Bauhaus (band)

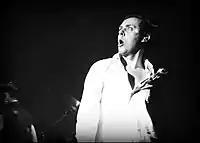
Vocalist Peter Murphy

During the band's initial lifecycle, solo projects would be initiated at times. In 1981, while still a member of Bauhaus, David J started a solo project with Rene Halkett, an original student of the Bauhaus art school. This correspondence came about due to Halkett's younger neighbor telling him of hearing about a group called Bauhaus on the John Peel Show on BBC radio. This intrigued Halkett and he soon wrote to Peel about getting in touch with the band. They eventually met, discussed poetry and decided to send David a cassette tape that contained Halkett reciting two of his poems, in hopes of enticing David to collaborate with him. After listening intensely to the tape, David decided to go to a recording studio where he created backing music for the tape. This collaboration resulted in a single called "Armour/Nothing" which was released by 4AD. According to David J regarding the correspondence, "He wrote to John Peel when he was playing Bauhaus' first record, 'Bela Lugosi's Dead', and Rene was then in his 70s and was an avid listener to John Peel's show. He heard this and was intrigued that this band of young upstarts had usurped the name Bauhaus and he wrote to John Peel asking for more information. Peel sent me the letter and I was just amazed to be in contact with somebody from that time, so I wrote to Rene and we struck up this correspondence and in the end would meet up and I'd go down and visit him in his little cottage in Cornwall. We ended up making a record together, which was his poetry that I put to music. It was one of the first releases on 4AD. I would just go down and he would enthrall me with these stories of him appearing in these cabaret clubs in Weimar and dancing on the piano and letting off revolvers in the club and this whole sort of barbarous cabaret scene that he was intrinsically involved in. He met Bertolt Brecht and people like that, the surrealists came through and his teachers were Kandinsky and it was just amazing to have a friend from that time so that gave me a real insight, to actually be communicating with somebody that was there." Halkett commented on his contribution to the single: "I felt that the two poems required something more than print because they depend on things which can only be expressed in musical signs... It (the single) falls between music and poetry and is not entirely either. With "Nothing", David has written a perfect arrangement for what is a quite concentrated philosophical idea and it becomes so much more than the words..."